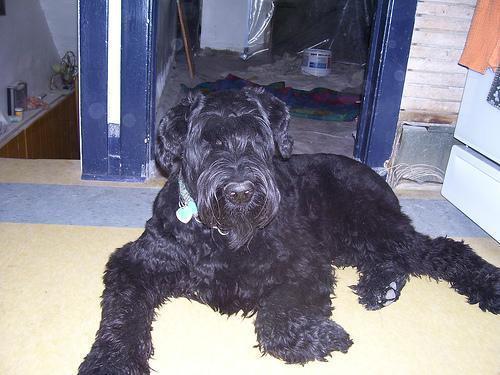
giant_schnauzer